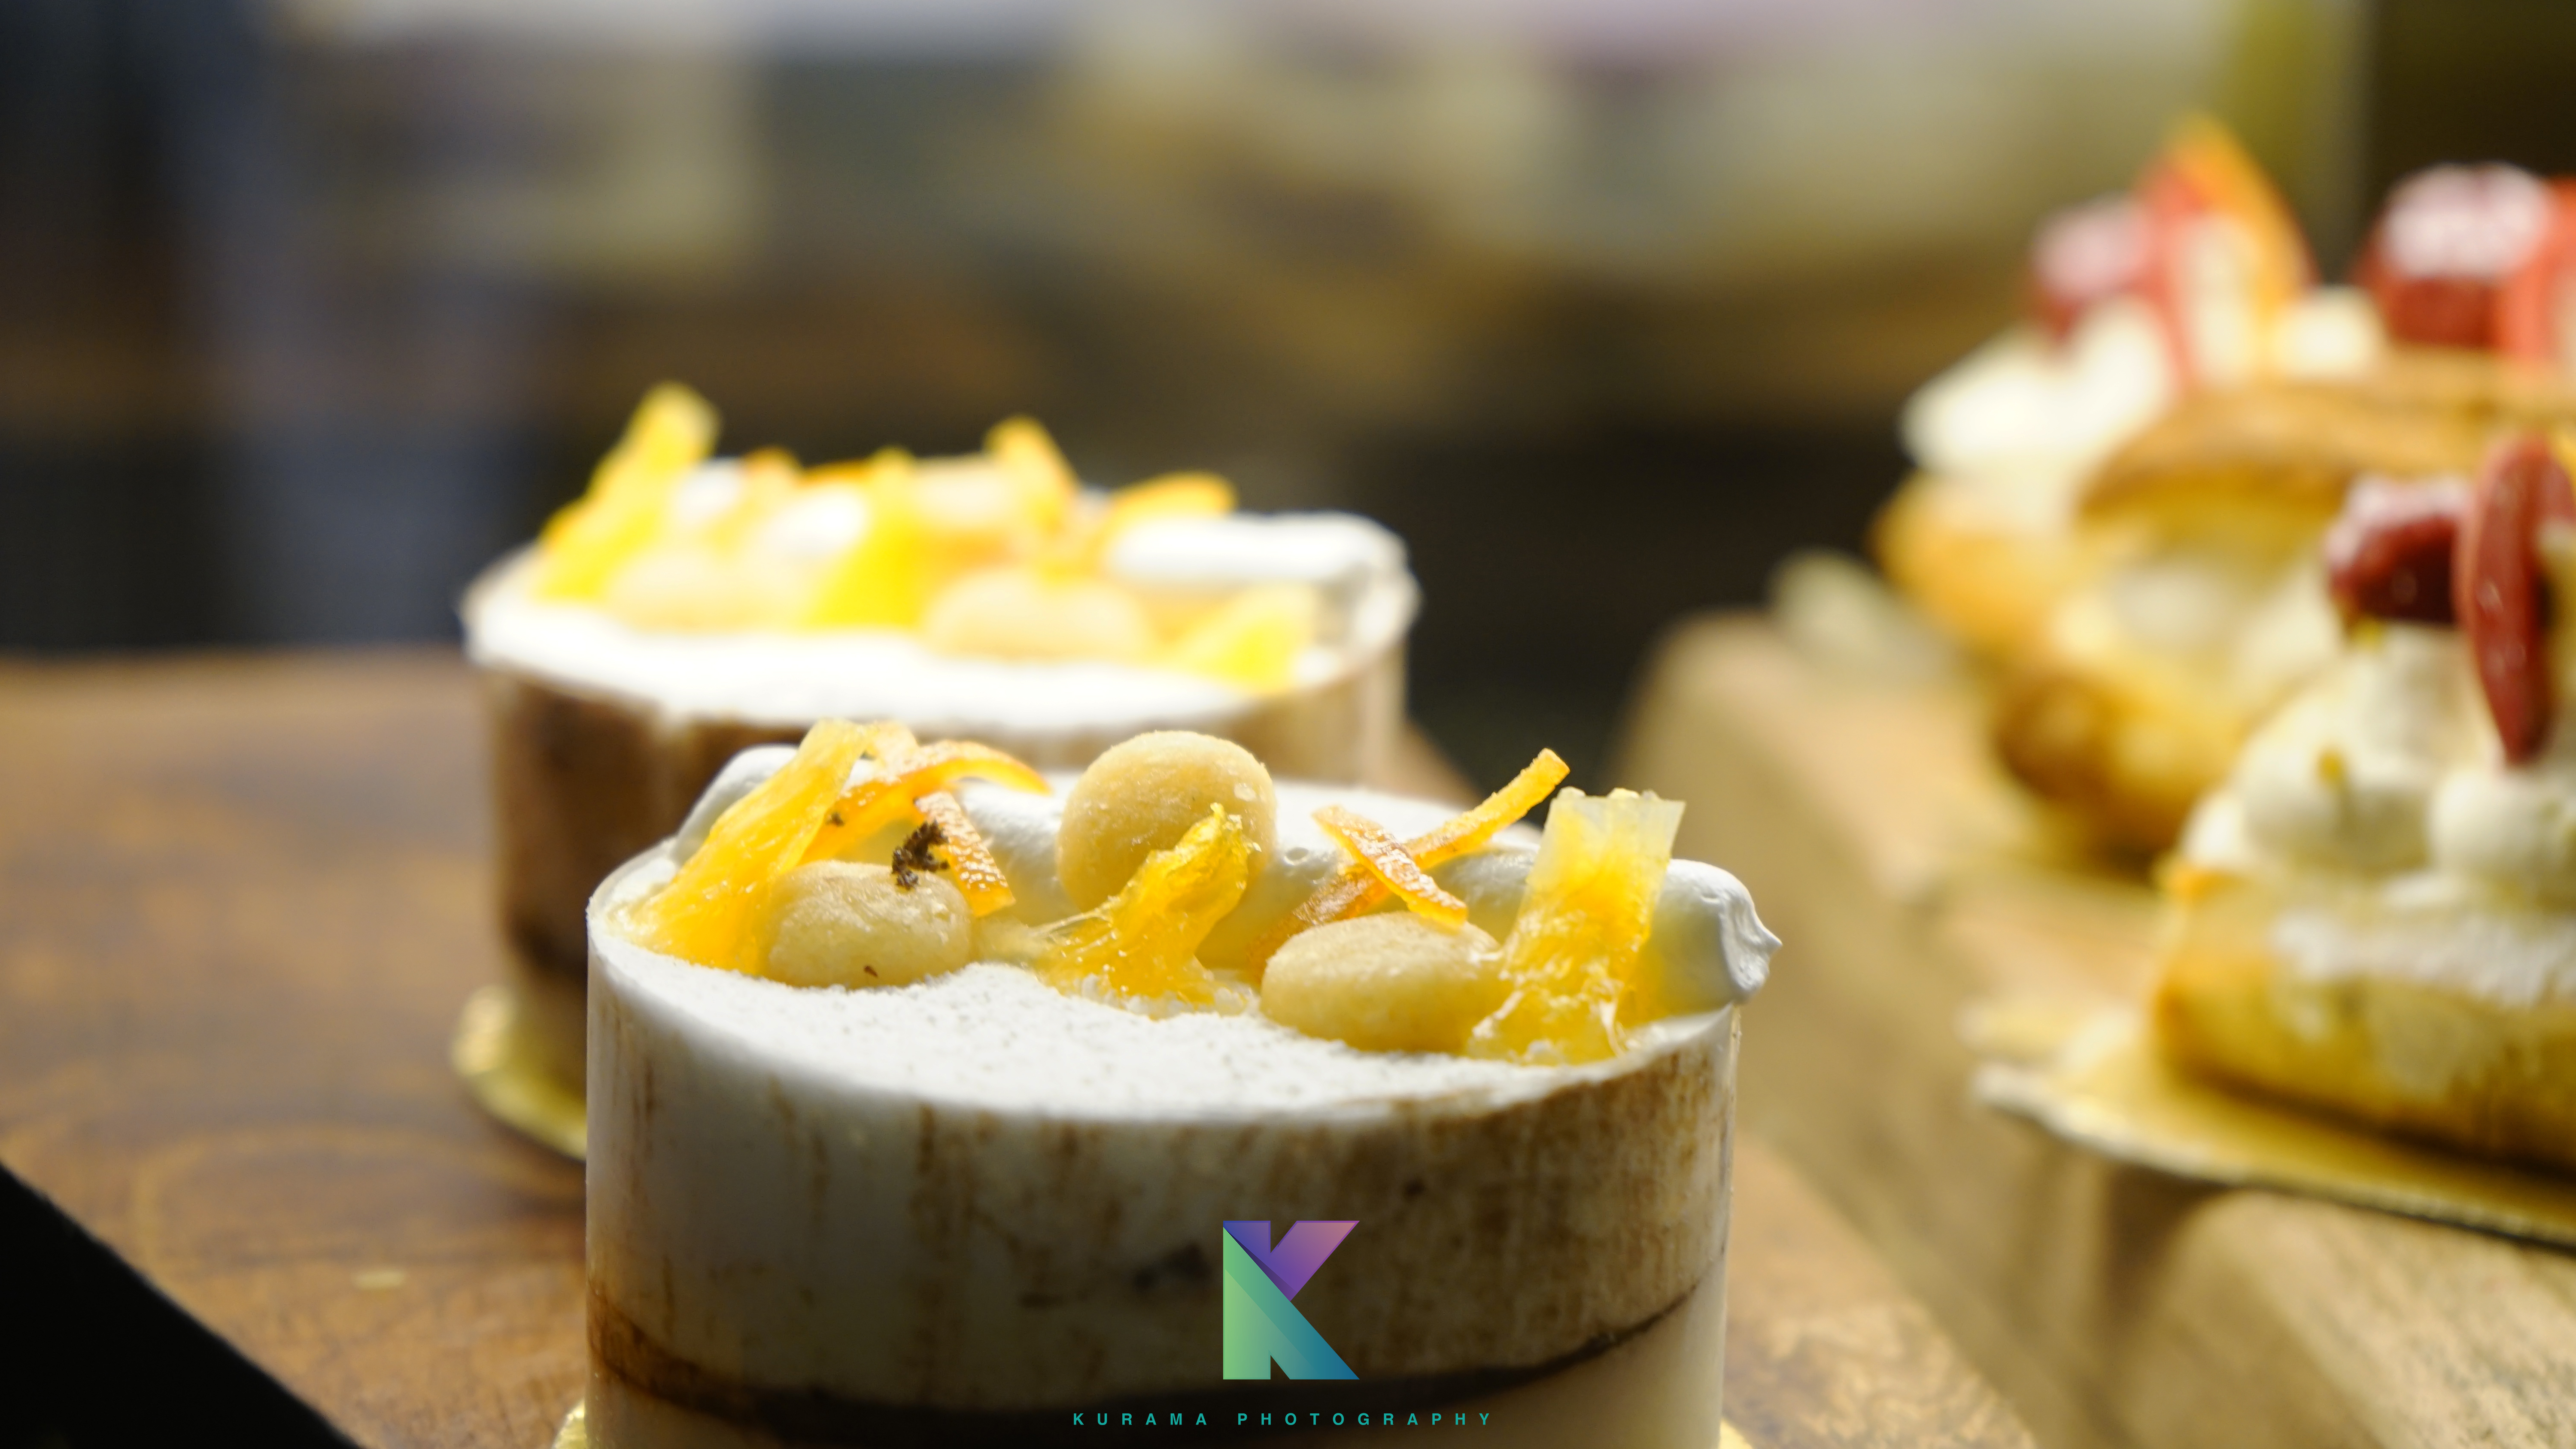
eat, cakes, latte, strawberry, potato, chips, dessert, food, appetizer, dish, cuisine, finger food, baking, buttercream, brunch, canape, dairy product, whipped cream, cream, frozen dessert